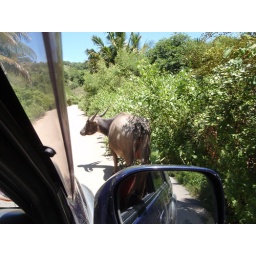
A water buffalo in the road